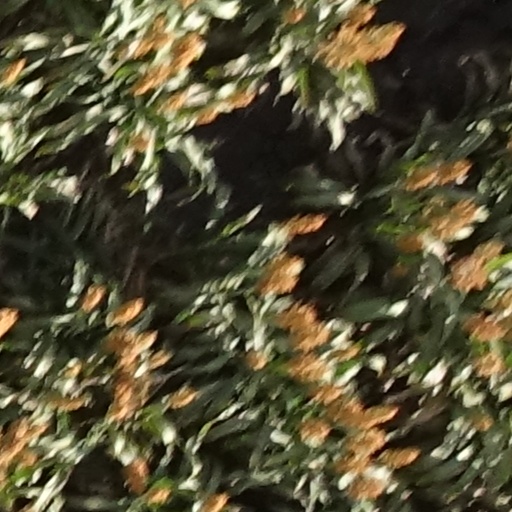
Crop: sorghum